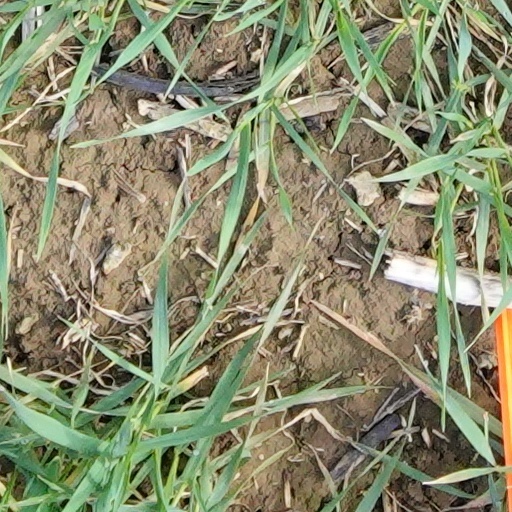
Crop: wheat